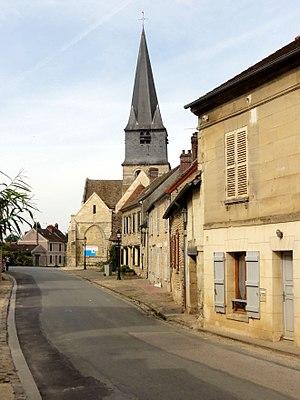
L'église Saint-Josse est une église catholique paroissiale située à Parnes, dans l'Oise, en France. Sa construction à partir de 1089 fut motivée par l'attrait des reliques de saint Josse exercé sur les pèlerins. L'église qui lui avait précédée était dédiée à saint Martin, mais ce premier vocable tomba dans l'oubli. De dimensions généreuses par rapport à la taille du village, l'église Saint-Josse est un édifice très complexe, et sa forme actuelle n'est que le fruit des remaniements successifs. Ceci n'empêche pas une construction soignée et des qualités architecturales indéniables. L'église réunit des parties marquées par les différents stades d'évolution de l'architecture gothique, et possède notamment un portail flamboyant d'une grande richesse sculpturale. D'autre part, l'abside romane édifiée vers l'an 1100 avec son cul-de-four nervé et ses arcatures décoratives est tout autant d'un grand intérêt archéologique. Les parties basses du clocher et l'étage de beffroi remontent à la même époque. L'édifice a été restauré pendant les années 1860-1870, et est classé monument historique depuis 1913.